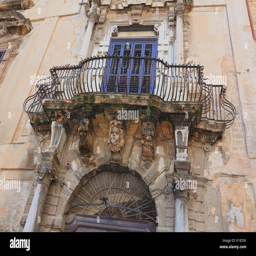
an ornate arched doorway and balcony from a morbid house in the old town